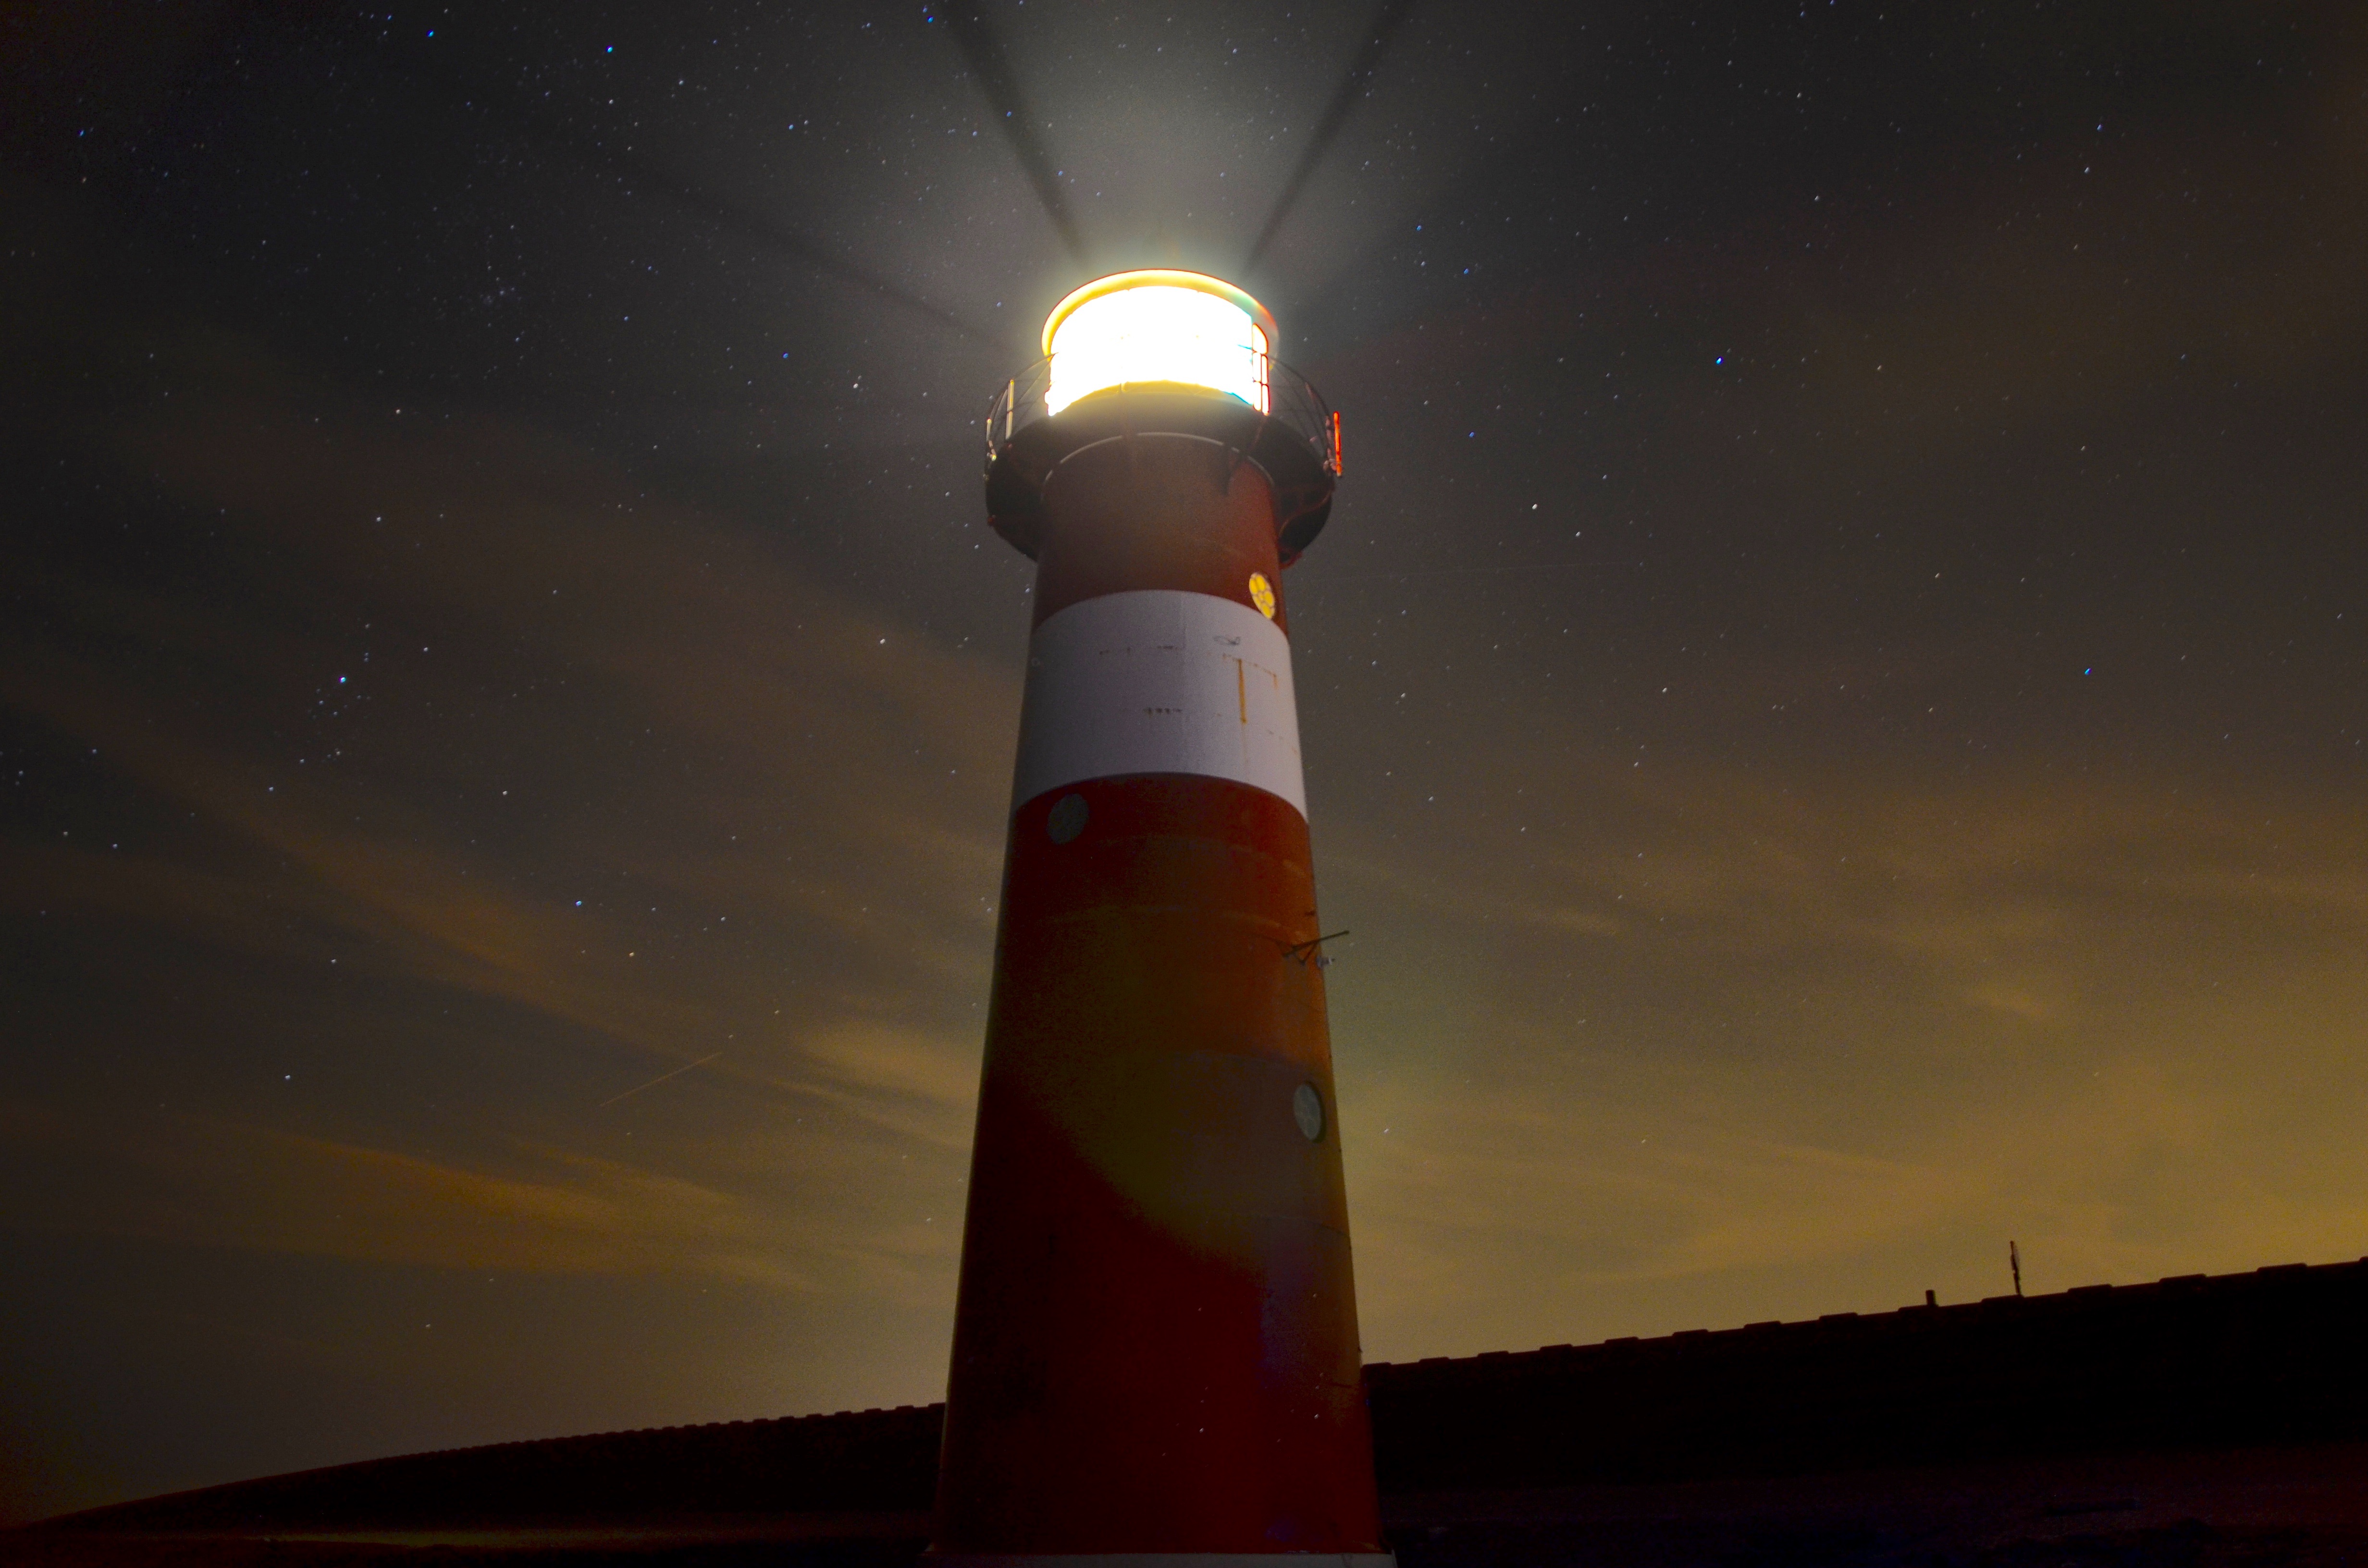
coast, ocean, light, lighthouse, night, atmosphere, dusk, evening, reflection, tower, beacon, darkness, atmosphere of earth